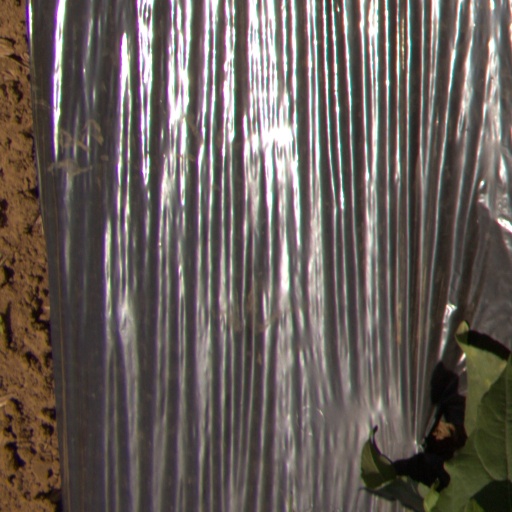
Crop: Jerusalem artichoke